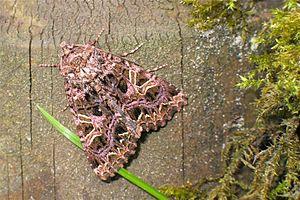
La Noctuelle du cucubale est une espèce de lépidoptères de la famille des Noctuidae.
Sideridis est un genre de lépidoptères nocturnes de la famille des Noctuidae.